Airbus Defence and Space

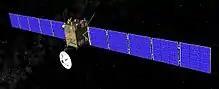
Rosetta

Gaia is a space observatory of the European Space Agency (ESA) designed for astrometry. The mission aims to construct the largest and most precise 3D space catalog ever made and totaling approximately 1 billion astronomical objects, mainly stars but also planets, comets, asteroids and quasars among others.